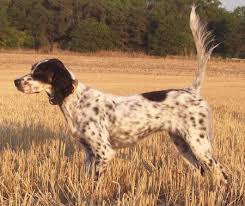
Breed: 203-n000022-English_setter